Birra Moretti Trophy

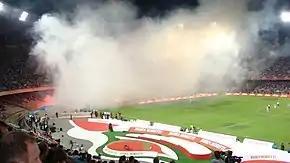
The stage of the awards ceremony at San Paolo in Naples during the 2007 edition.

After 2008, the event has not taken place anymore. Officially, Heineken Italia announced its intention to suspend it for only one year in 2009, coinciding with a change of promotional strategies at the 150th anniversary of Beer Moretti S.p.A., but was not resumed even in the following years.